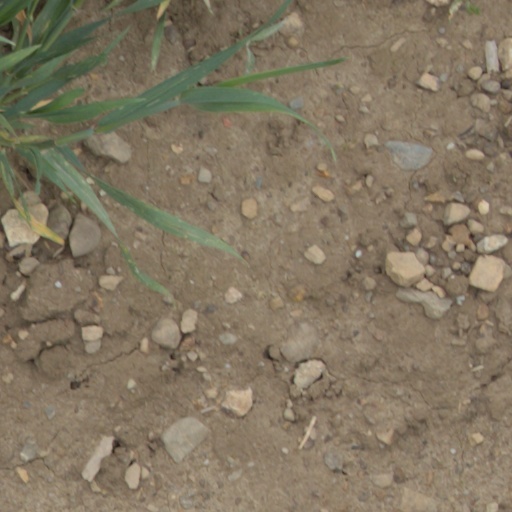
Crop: wheat